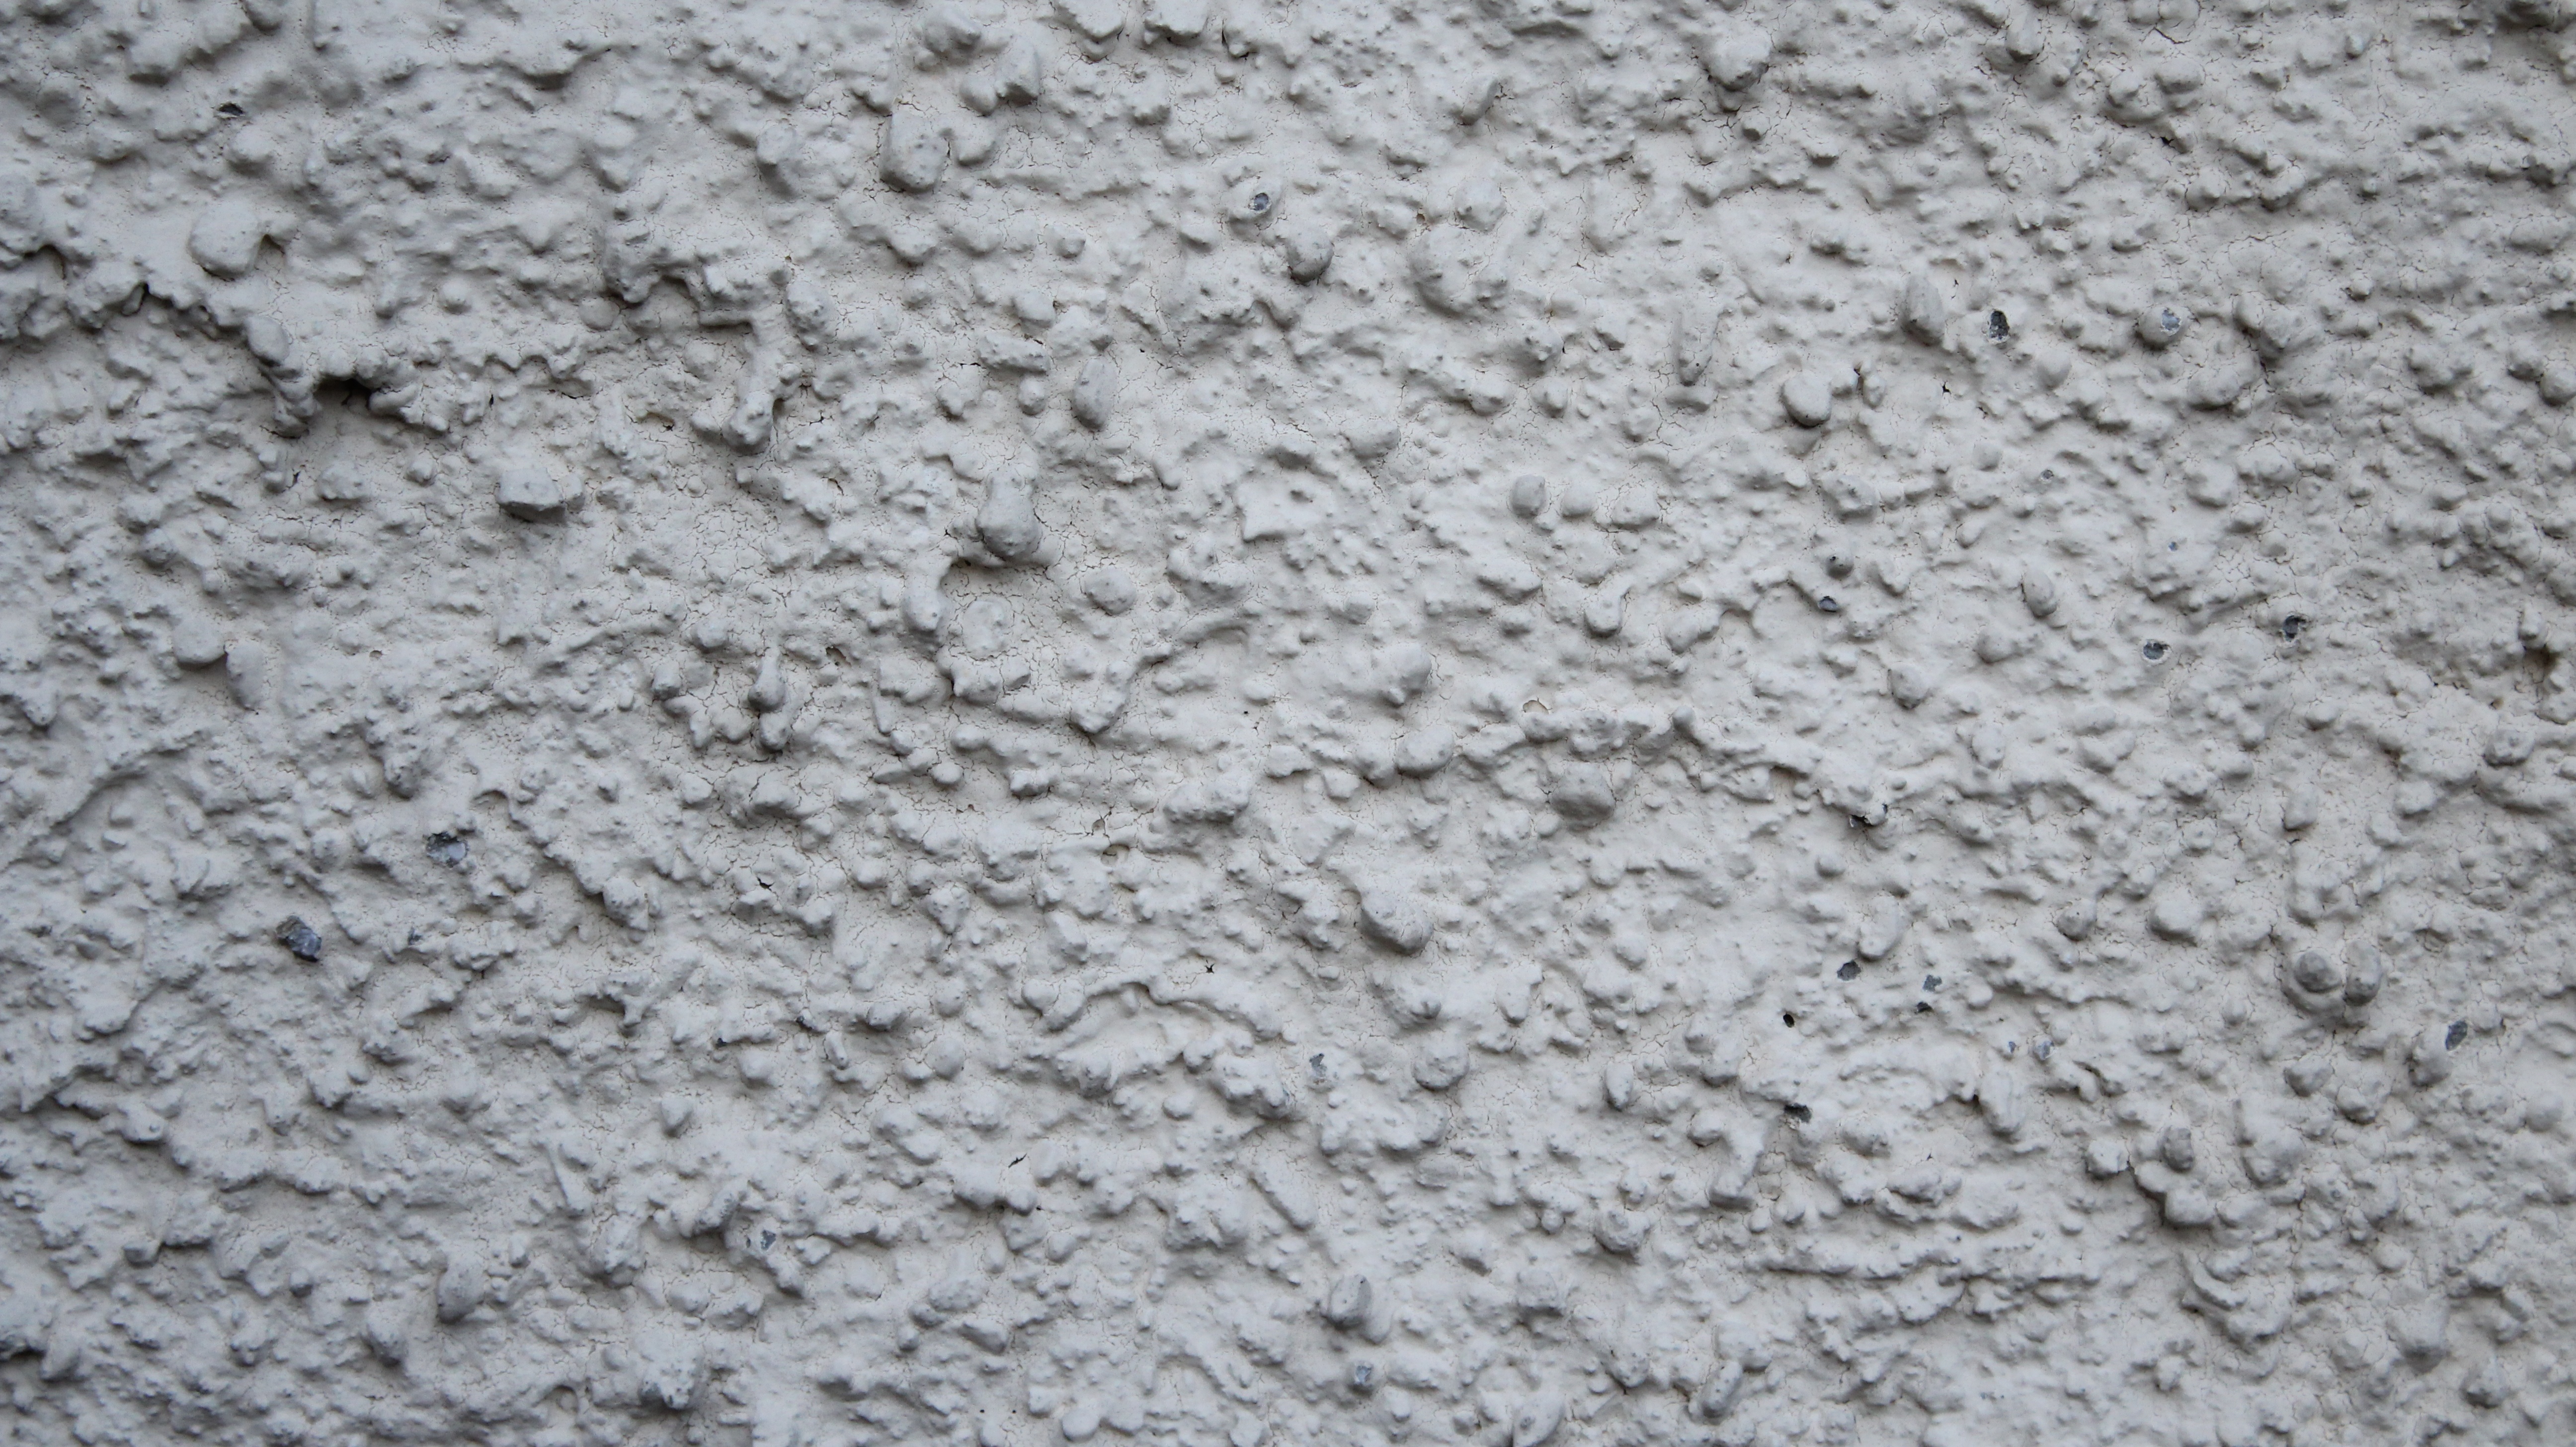
white, texture, floor, city, home, wall, asphalt, live, soil, material, plaster, flooring, road surface, outside wall